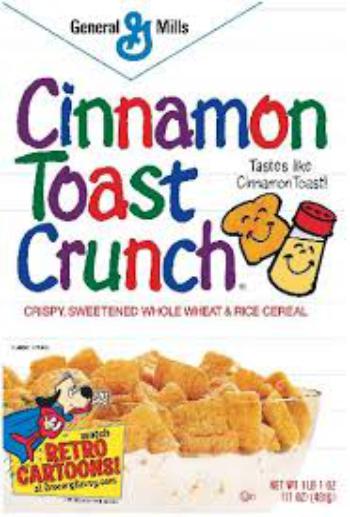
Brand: French Toast Crunch
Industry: Food